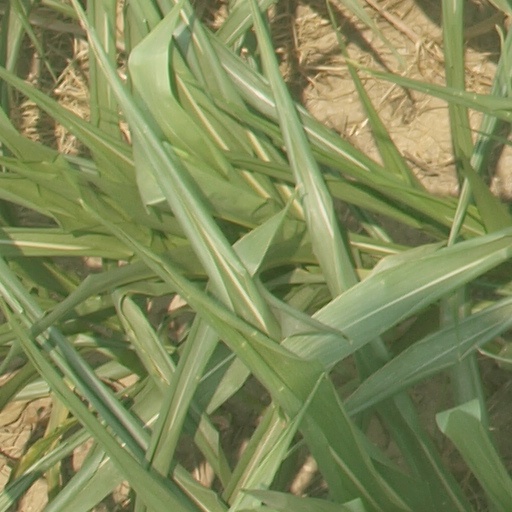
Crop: maize; corn